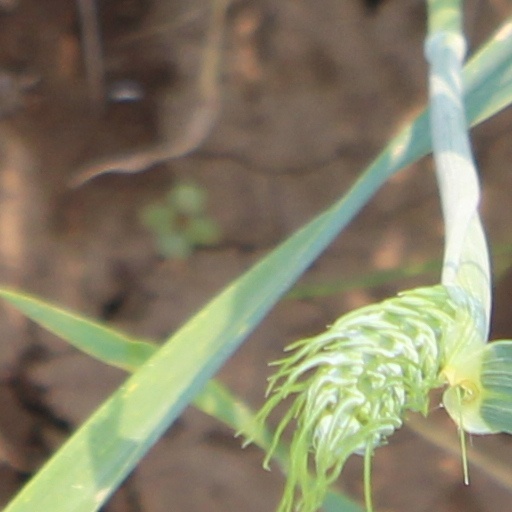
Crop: wheat